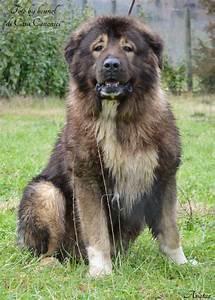
dog